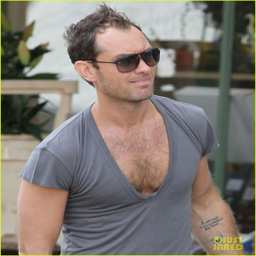
actor shows off his chest and his bulging muscles in a loose - fitting low - cut tee while shopping at a local grocery store on monday